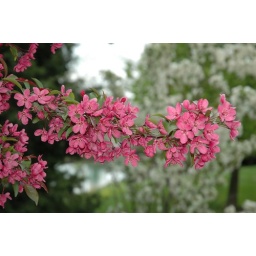
faded red flowers on branch against a blurred background of faded white flowers on other branches